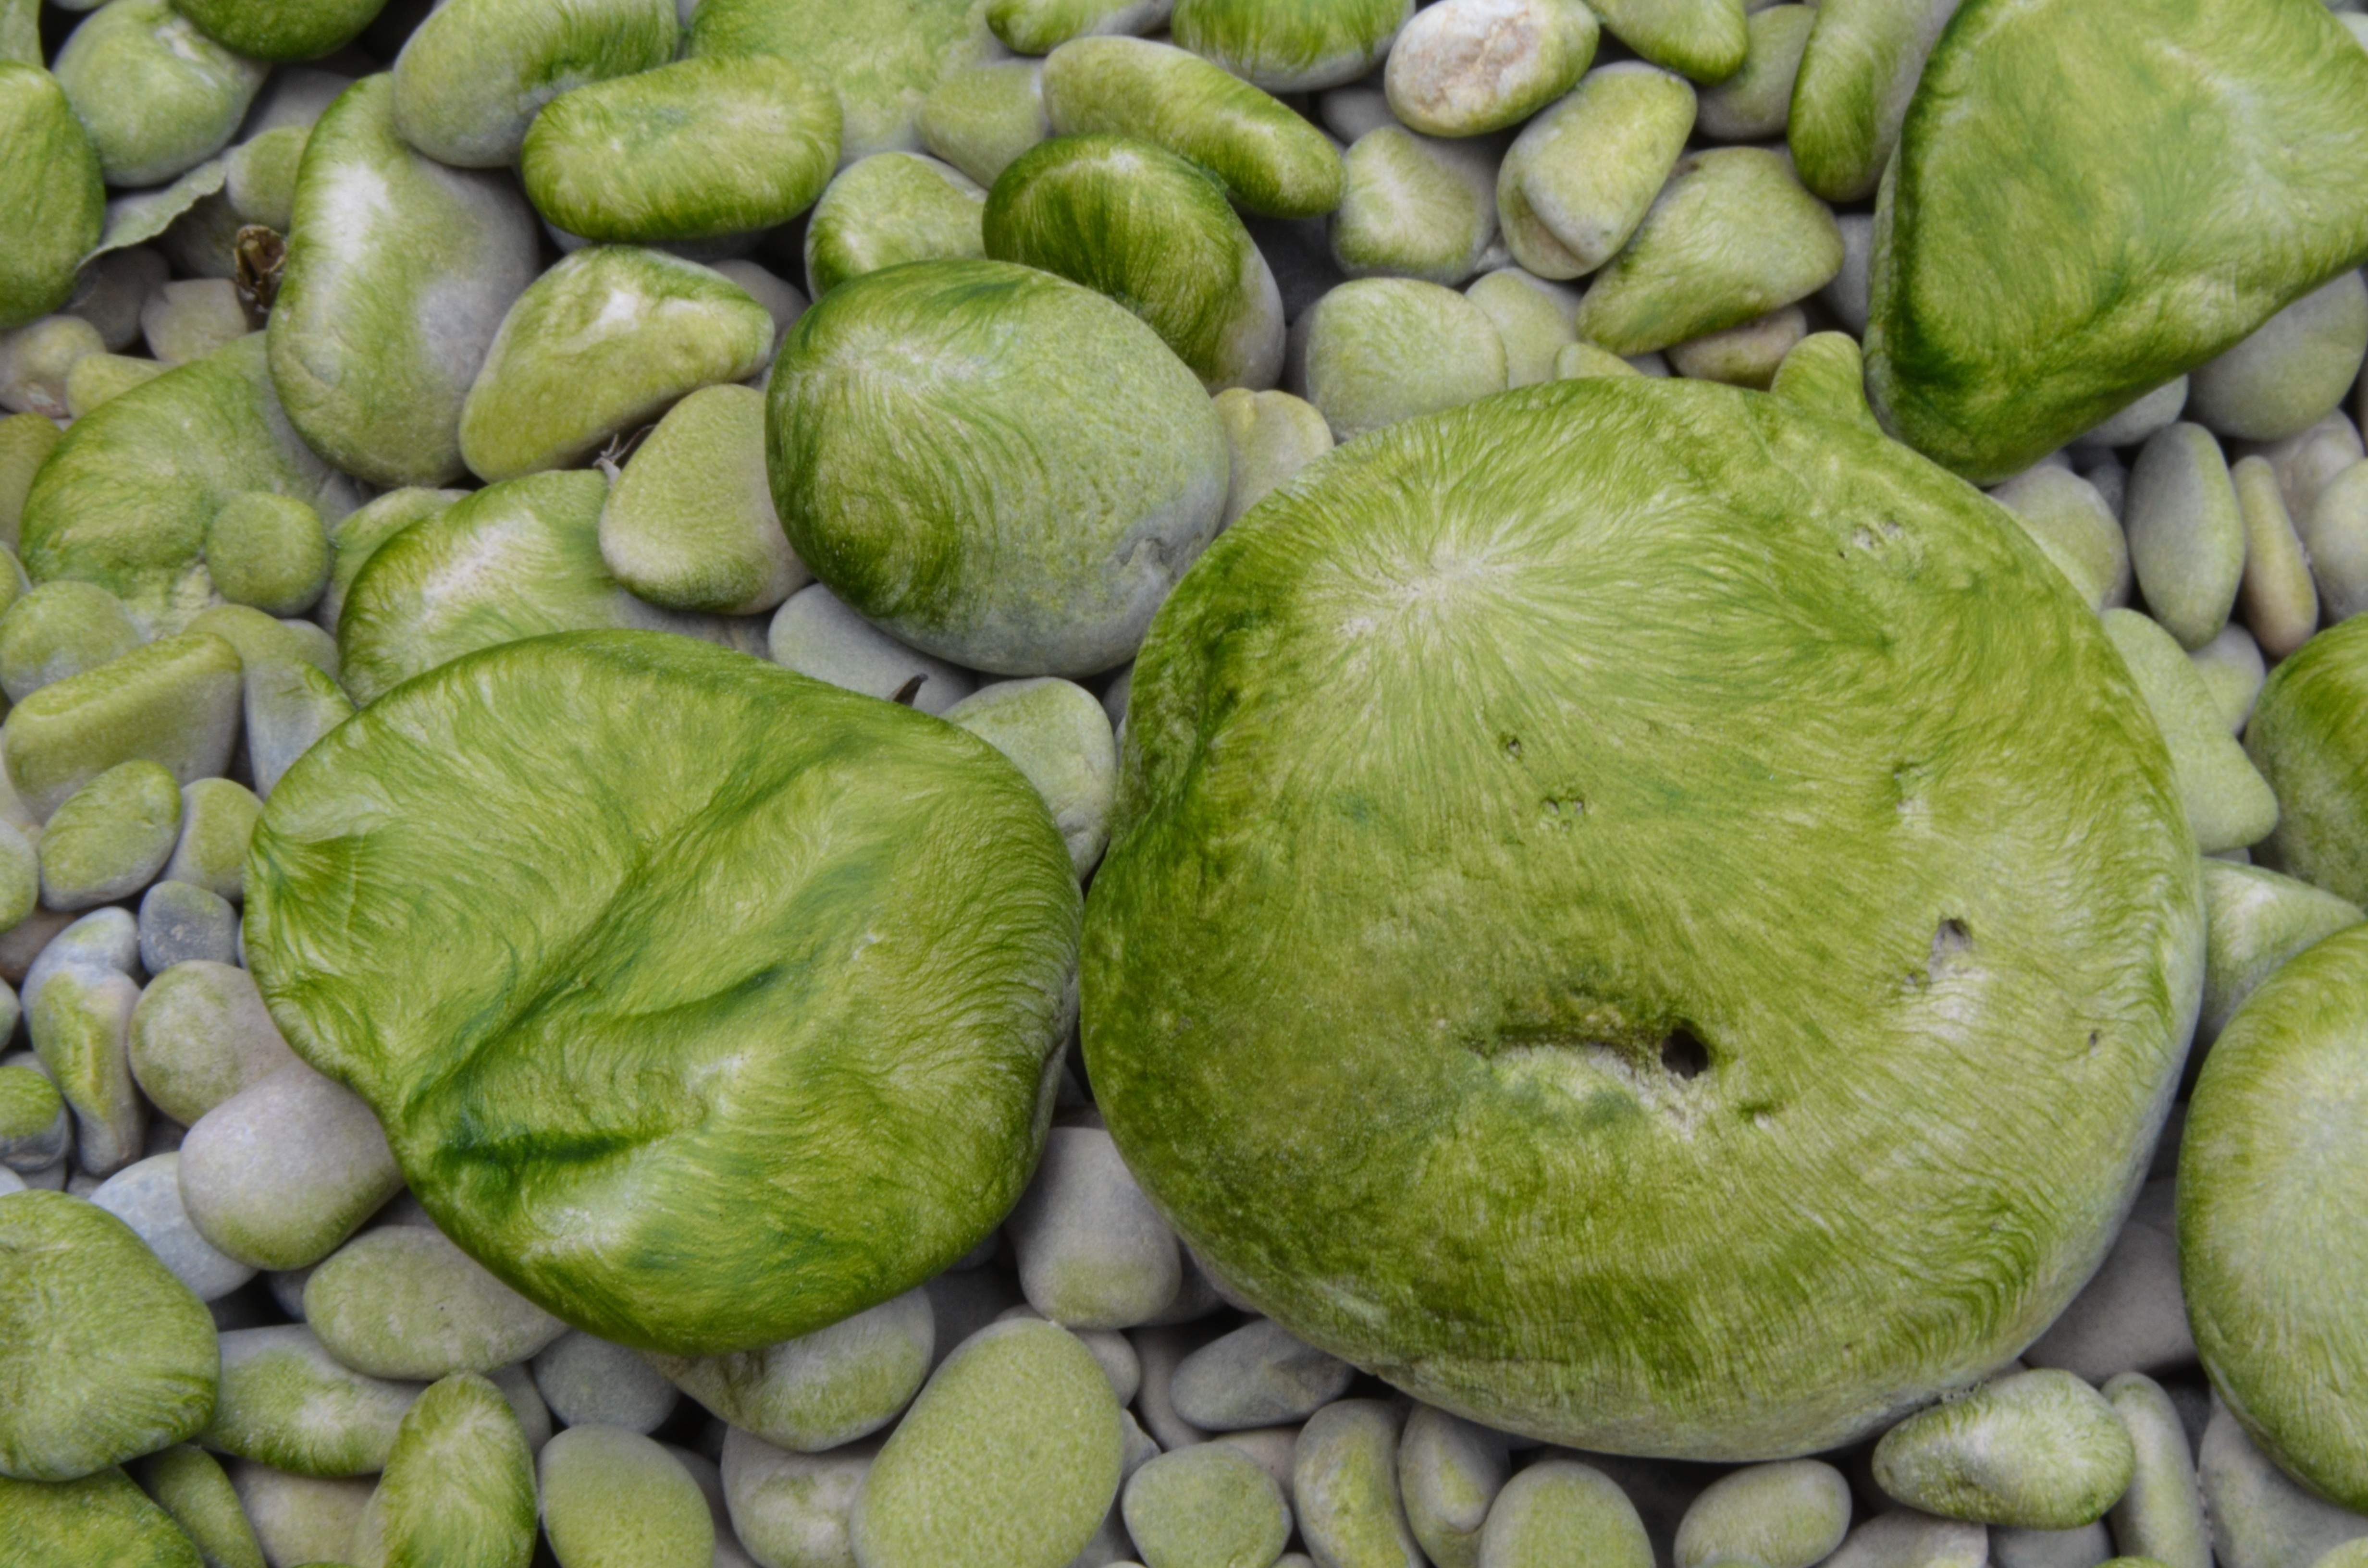
coast, plant, food, produce, vegetable, seaweed, gourd, stones, cucurbita, flowering plant, chayote, veralgt, land plant